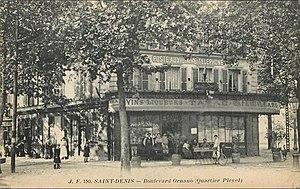
Saint-Denis, boulevard Ornano, quartier ¨Pleyel
Le boulevard Ornano est une voie de communication de Saint-Denis.